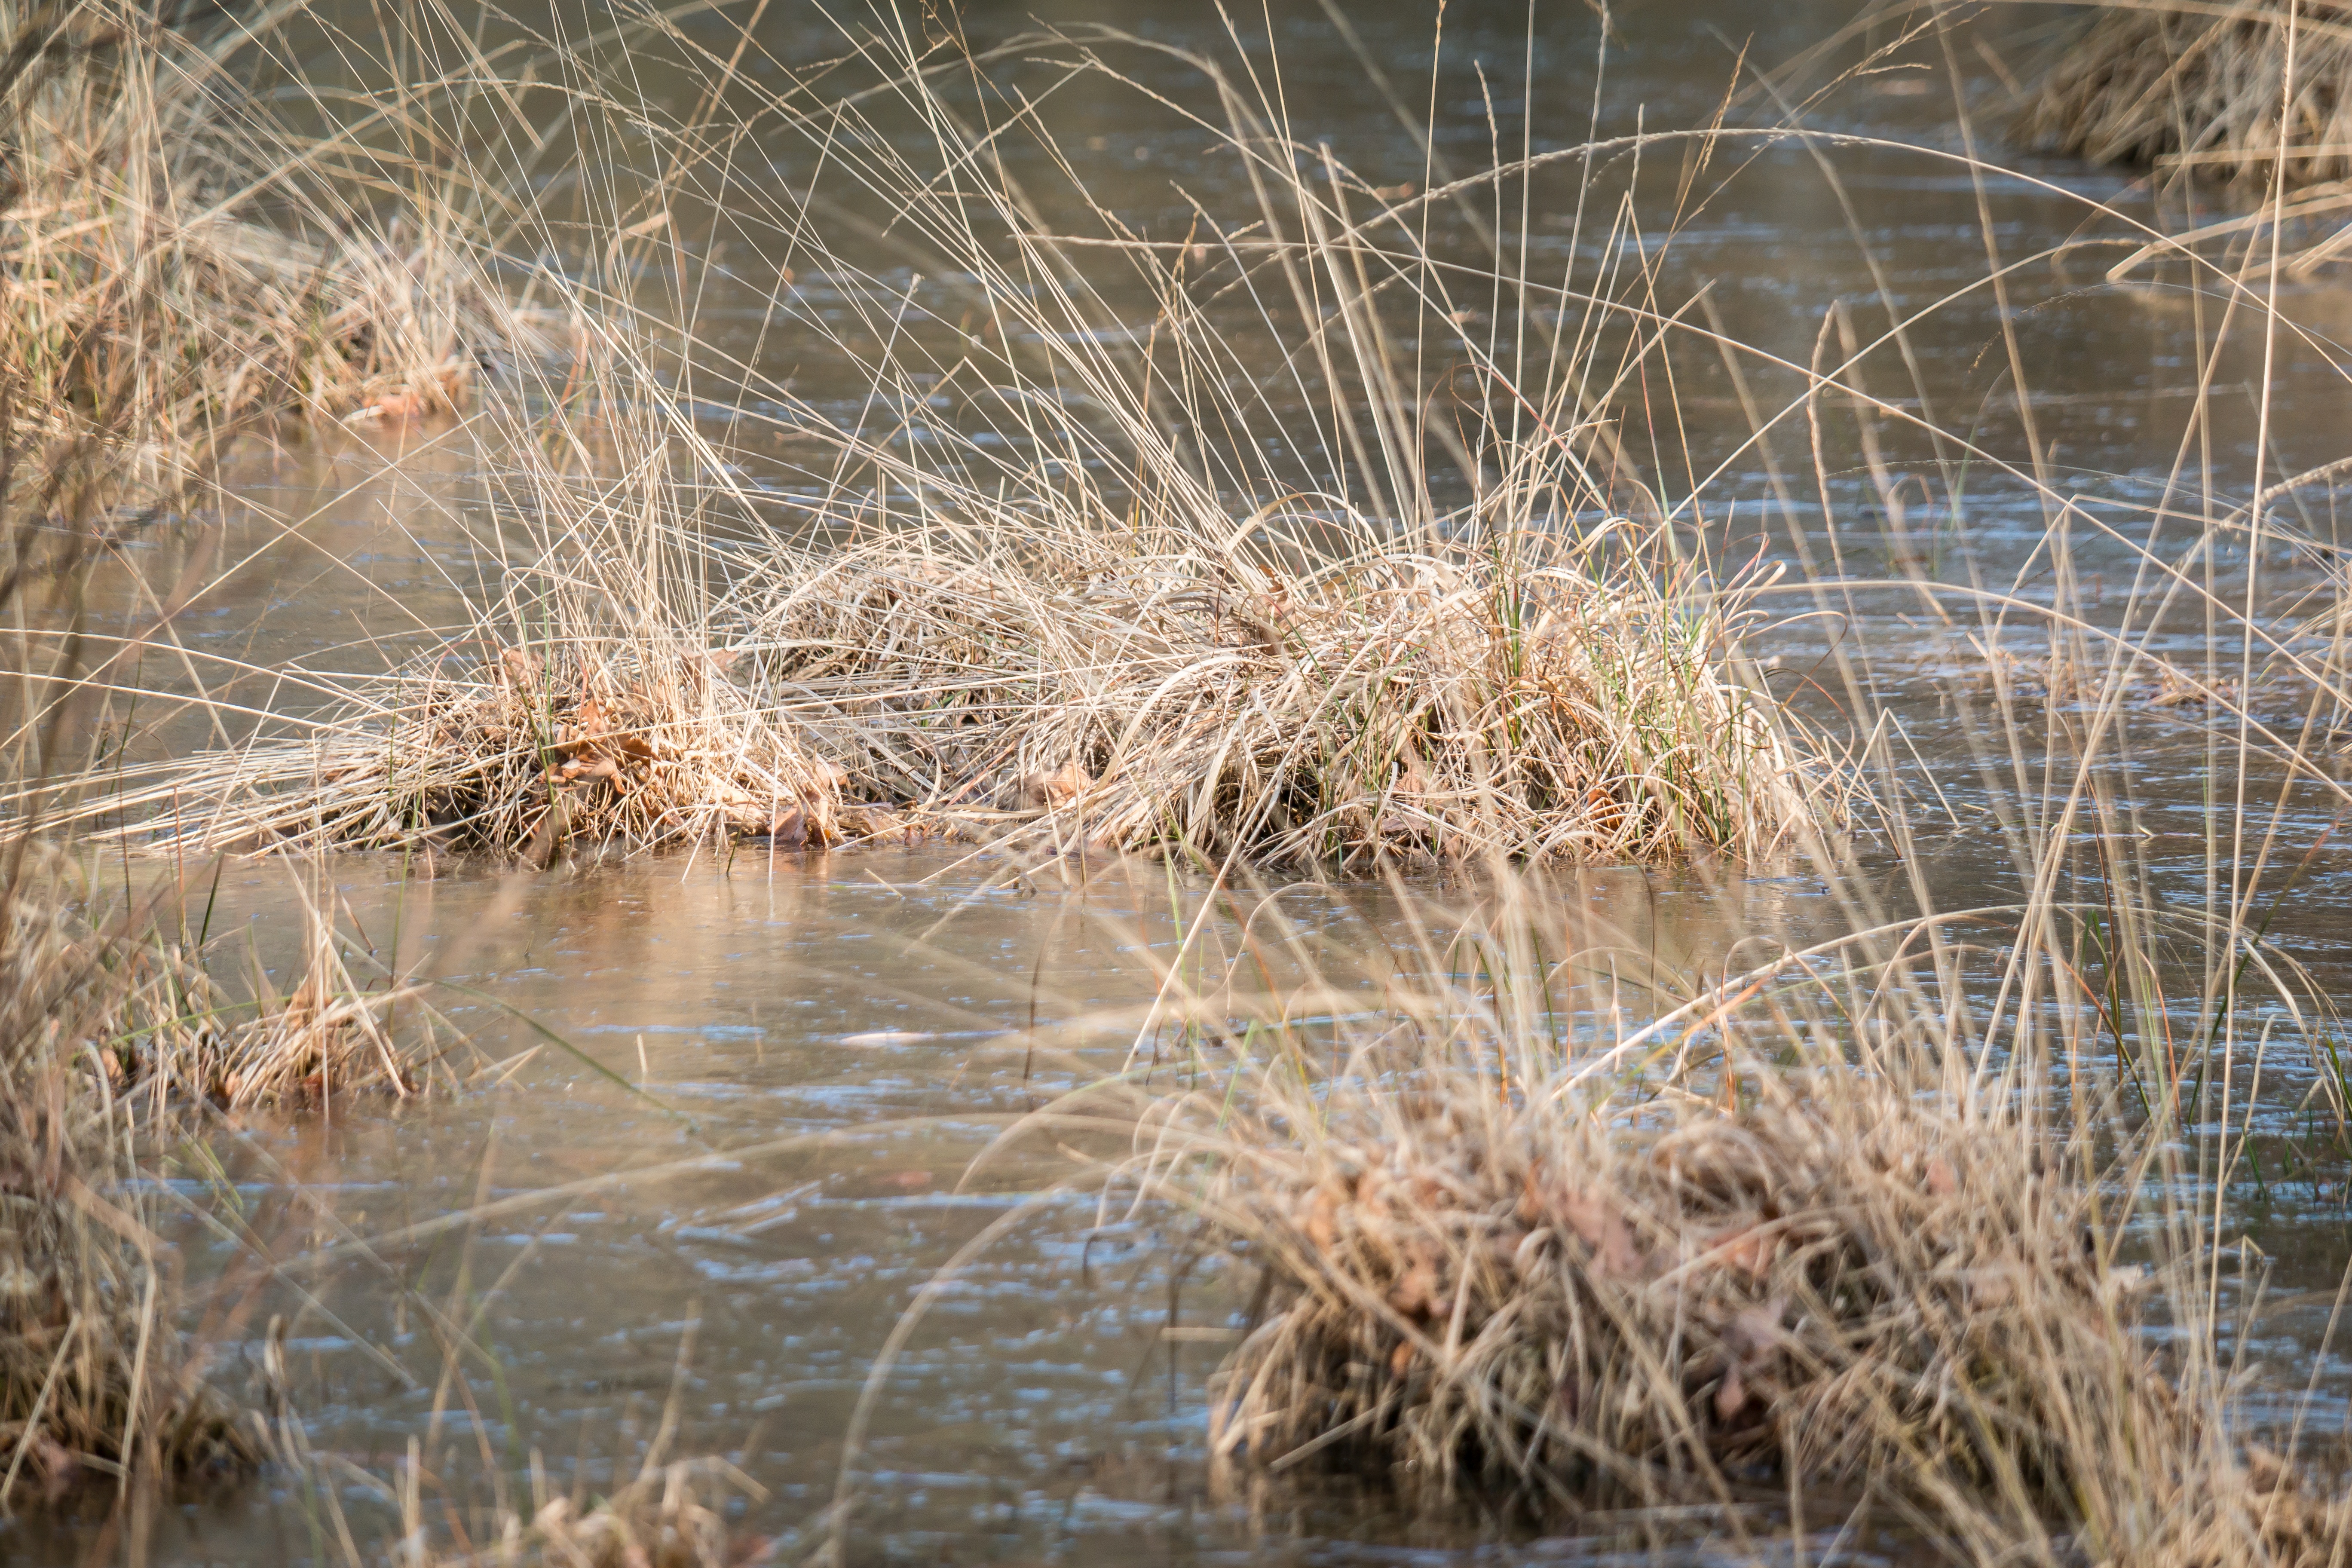
water, nature, grass, marsh, swamp, branch, winter, plant, prairie, sunlight, flower, frost, wildlife, reflection, autumn, flora, season, moor, wetland, moist, moorland, grasses, swampy, swamp grass, grass family, phragmites